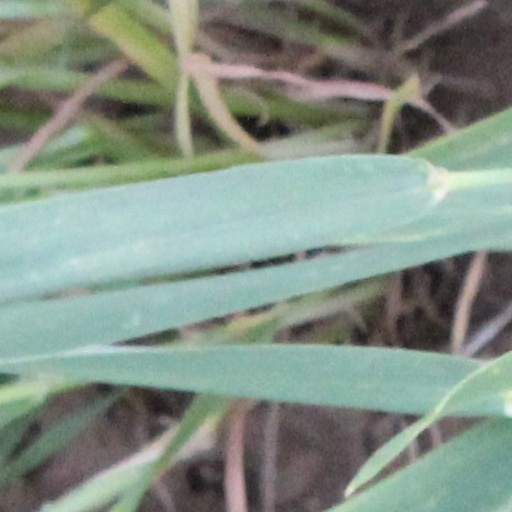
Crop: wheat